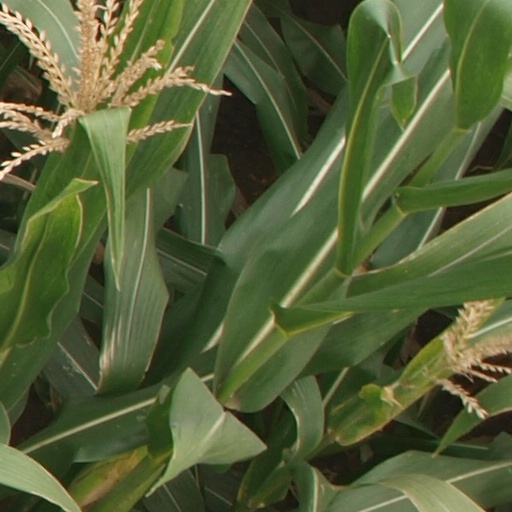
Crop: maize; corn